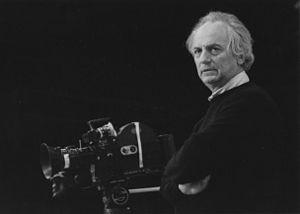
François Reichenbach est un cinéaste français né à Paris le 21 juillet 1921 et mort à Neuilly-sur-Seine le 2 février 1993.
François Reichenbach est un réalisateur français.